Online learning in higher education

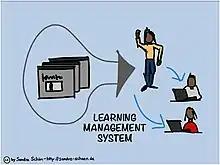
Online Learning via Learning Management System

Online learning involves courses offered by primary institutions that are 100% virtual. Online learning, or virtual classes offered over the internet, is contrasted with traditional courses taken in a brick-and-mortar school building. It is a development in distance education that expanded in the 1990s with the spread of the commercial Internet and the World Wide Web. The learner experience is typically asynchronous but may also incorporate synchronous elements. The vast majority of institutions utilize a learning management system for the administration of online courses. As theories of distance education evolve, digital technologies to support learning and pedagogy continue to transform as well.